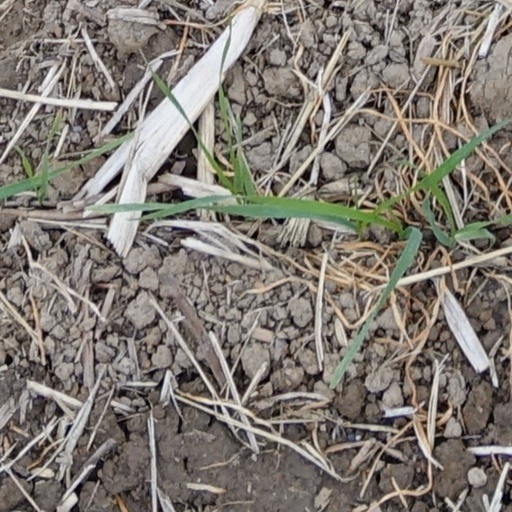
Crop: wheat